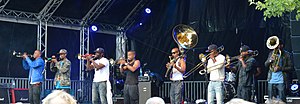
Hypnotic Brass Ensemble
Hypnotic Brass Ensemble i 2013
Hypnotic Brass Ensemble er et amerikansk, street ensemble fra Chicago med ni medlemmer, hvor af otte af dem er sønner af jazzmusikeren Phil Cohran. Ensemblet består af otte messingblæsere og en tromme.